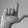
ASL letter: L